Pro Hart

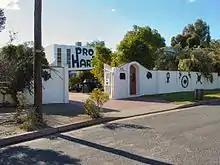
The "Pro Hart Gallery" in Broken Hill

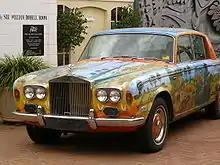
One of Pro Hart's Rolls-Royce Silver Shadows, painted in his unique style, is housed at the gallery

Kevin Charles "Pro" Hart, MBE (30 May 192828 March 2006), was an Australian artist, born in Broken Hill, New South Wales, who was considered the father of the Australian Outback painting movement and his works are widely admired for capturing the true spirit of the outback. He grew up on his family's sheep farm in Menindee and was nicknamed "Professor" (hence "Pro") during his younger days, when he was known as an inventor.